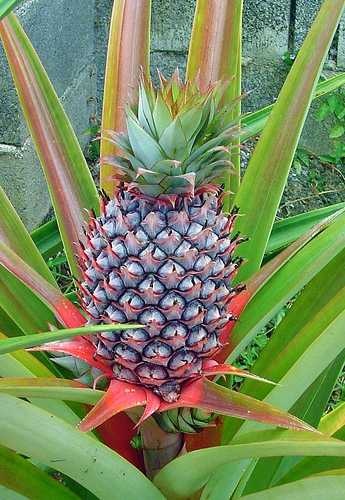
Label: Pineapple